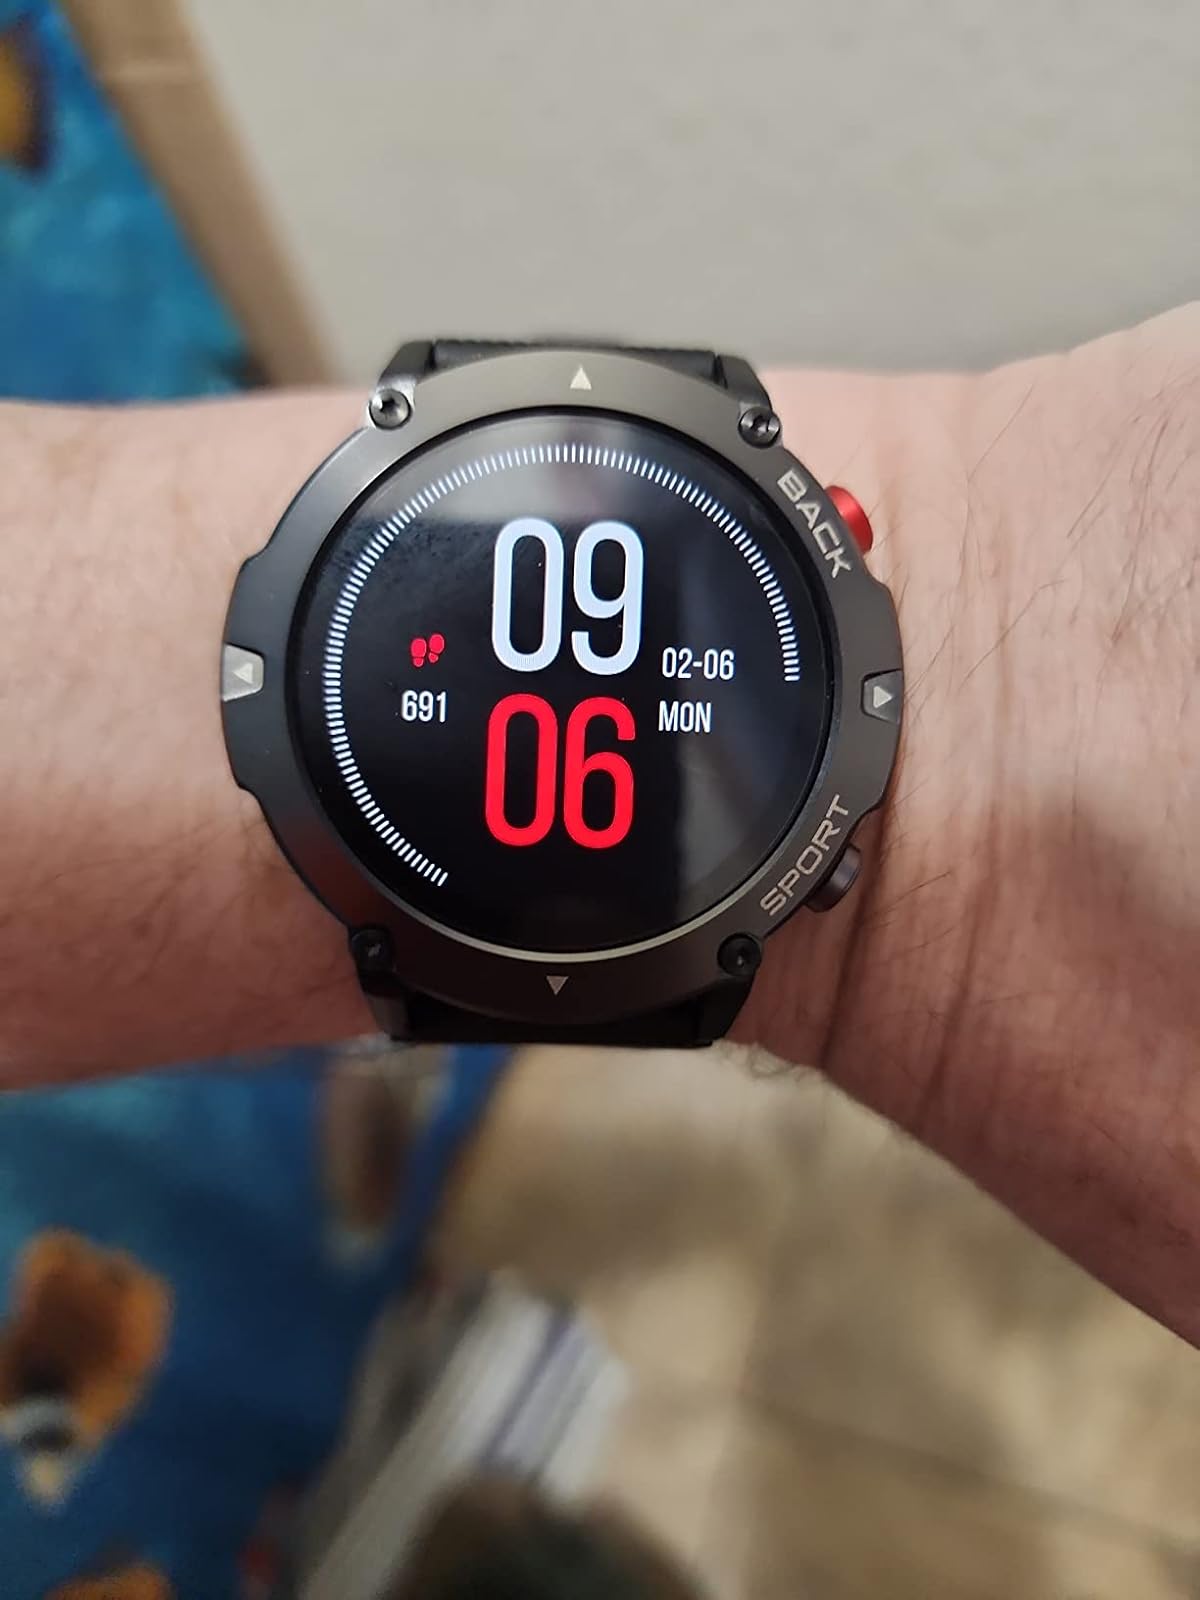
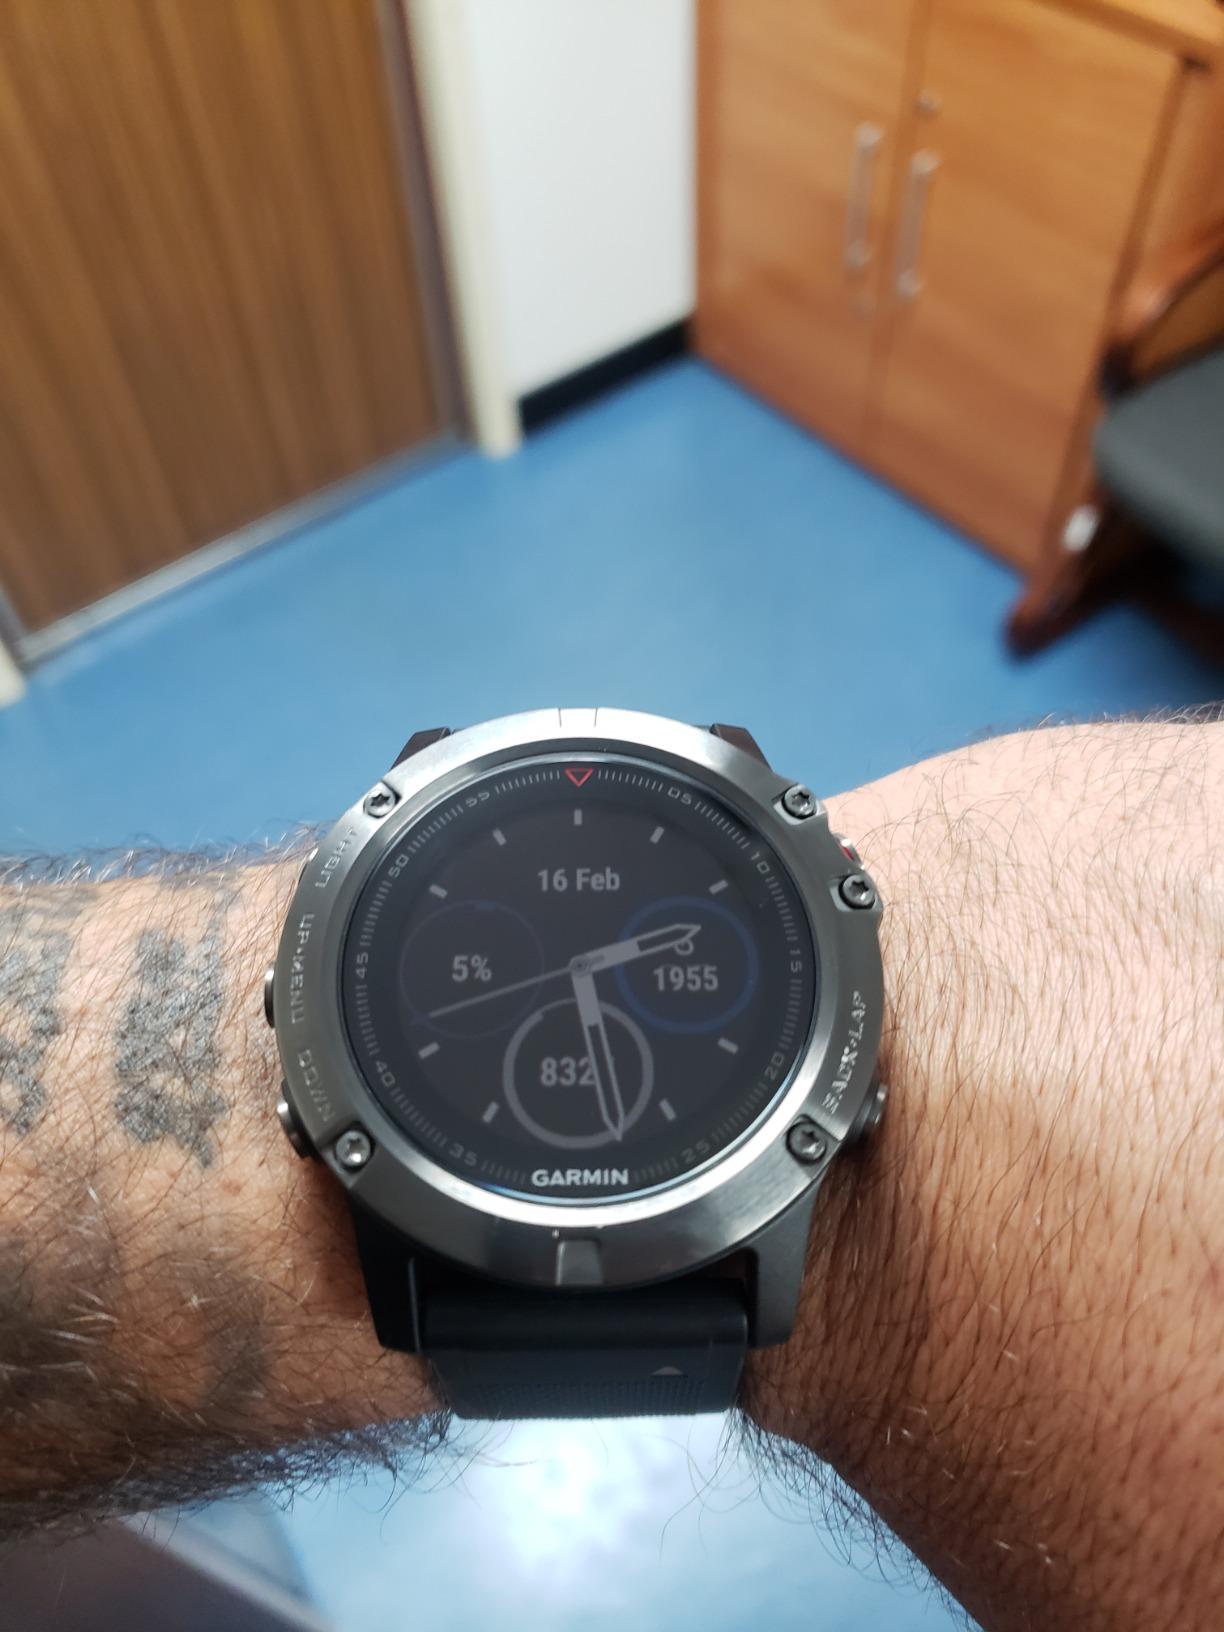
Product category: smartwatch
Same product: no